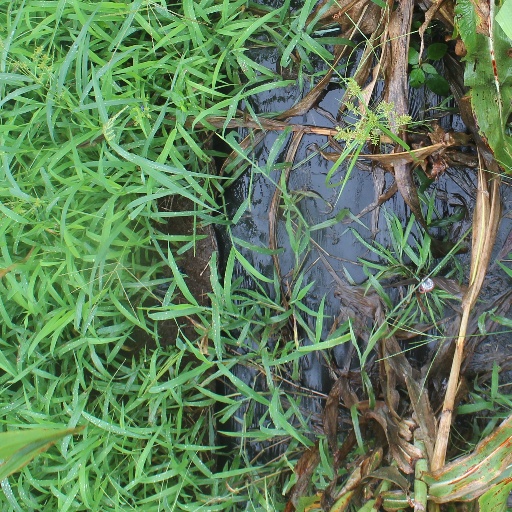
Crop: sorghum